Autobianchi Y10

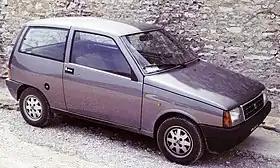
Autobianchi Y10

The Autobianchi Y10 is a supermini and economy car manufactured from 1985 to 1995 and marketed under the Lancia brand in most export markets (as Lancia Y10). The car was manufactured at Fiat's Autobianchi plant in Desio, Milan until 1992 and after that in Arese, near Alfa Romeo's plants. In addition to a relatively high level of trim for its market segment, the Y10 featured a new rear rigid axle suspension design (called Omega axle), subsequently shared with the facelifted Fiat Panda. In spite of its short overall length, the Y10 had a drag coefficient of just 0.31.